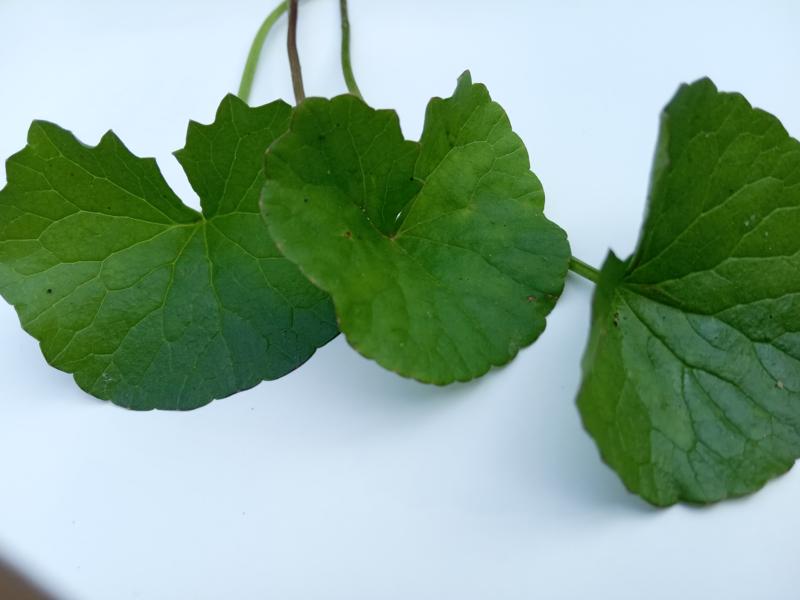
Weed species: Centella asiatica